Ratu (band)

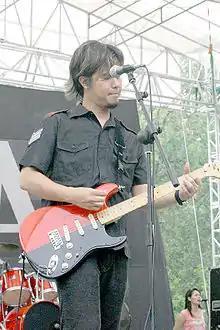
Dhani continued to work with girl groups after Ratu.

At the beginning of 2008, Maia launched Duo Maia with her new partner Mey Chan. Unlike Ratu, Duo Maia was conceived as a vocal group and Maia was predominantly a vocalist. Meanwhile, Mulan signed with Republik Cinta Management under Ahmad Dhani. Mulan released a solo album entitled "Makhluk Tuhan Paling Seksi" ("God's Sexiest Creature") in 2008 and changed her stage name to Mulan Jameela. Mambo, the Ratu's original vocalist, had already released a solo album, entitled "Aku Tahu Rasanya" ("I Know How It Feels") in 2006. In 2009, "Teman Tapi Mesra" was bought by LadyLike, a Swedish girl band, and released in the European market as the English-language "Dreaming of the Time".